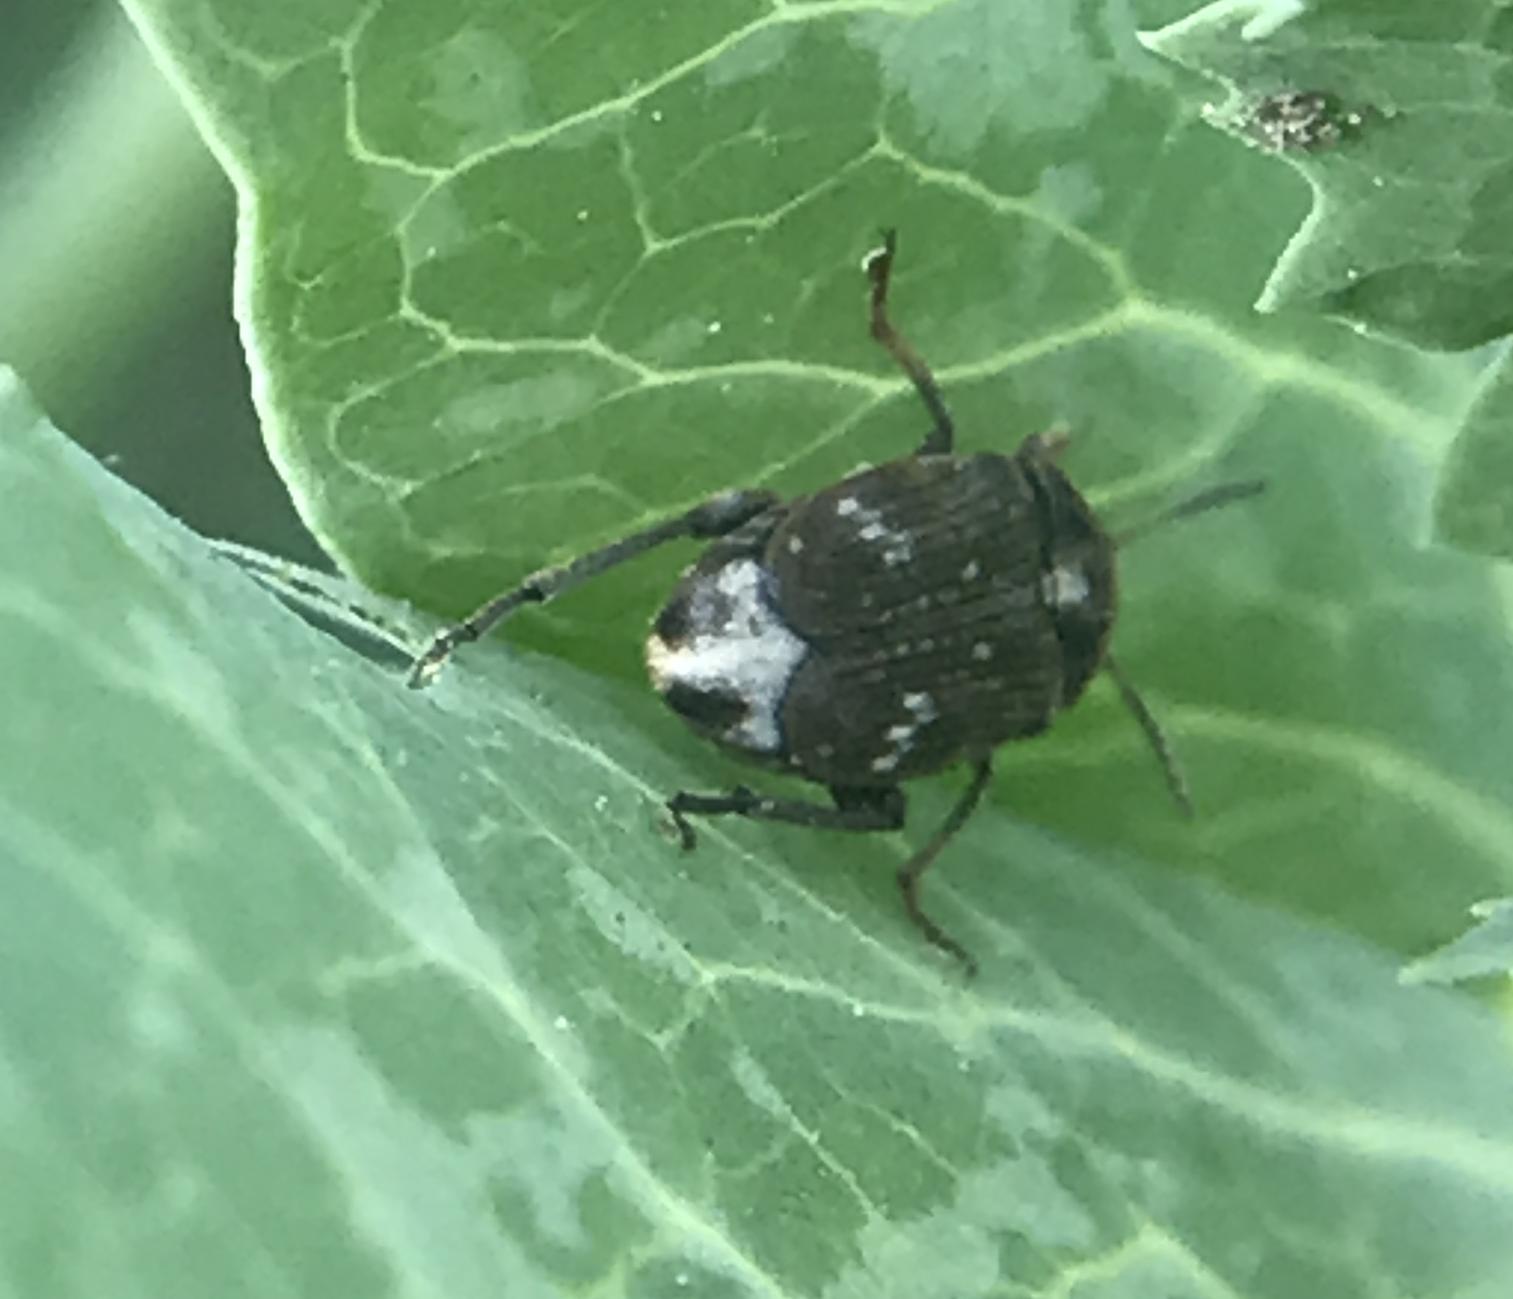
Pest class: pea_weevil